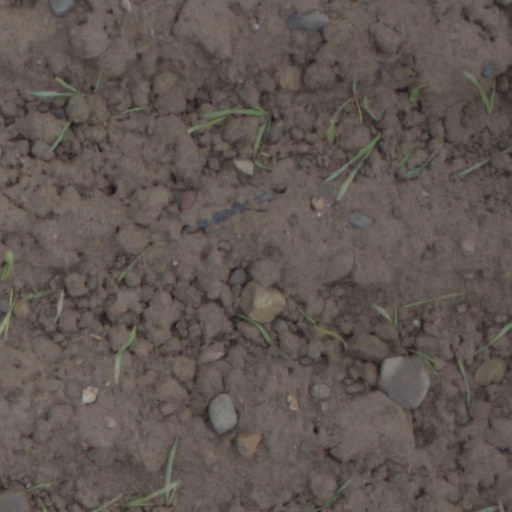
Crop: wheat